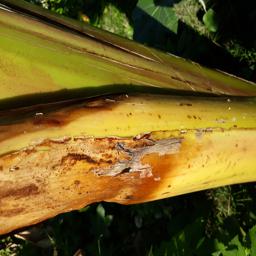
Label: PSEUDOSTEM WEEVIL